Hurricane Hugo

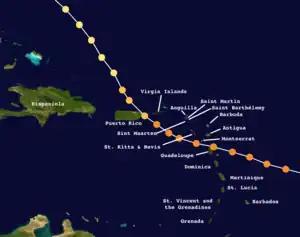
Track of Hugo in the Caribbean

At 18:00 UTC on September 15, the first aircraft reconnaissance mission to probe Hugo reported that it had intensified to a Category 5 hurricane with maximum sustained winds of and a minimum central barometric pressure of , which turned out to be its peak intensity. Still several hundred miles east of the Leeward Islands at the time, this made Hugo the easternmost Category 5 hurricane on record in the Atlantic. Its winds tapered as it approached the Caribbean; at 05:00 UTC on September 17, Hugo's eye passed over Guadeloupe with sustained winds of . The next day, the hurricane made three landfalls, first on Saint Croix in the U.S. Virgin Islands, with sustained winds of , followed by Vieques and Fajardo in Puerto Rico, with sustained winds of in each instance.